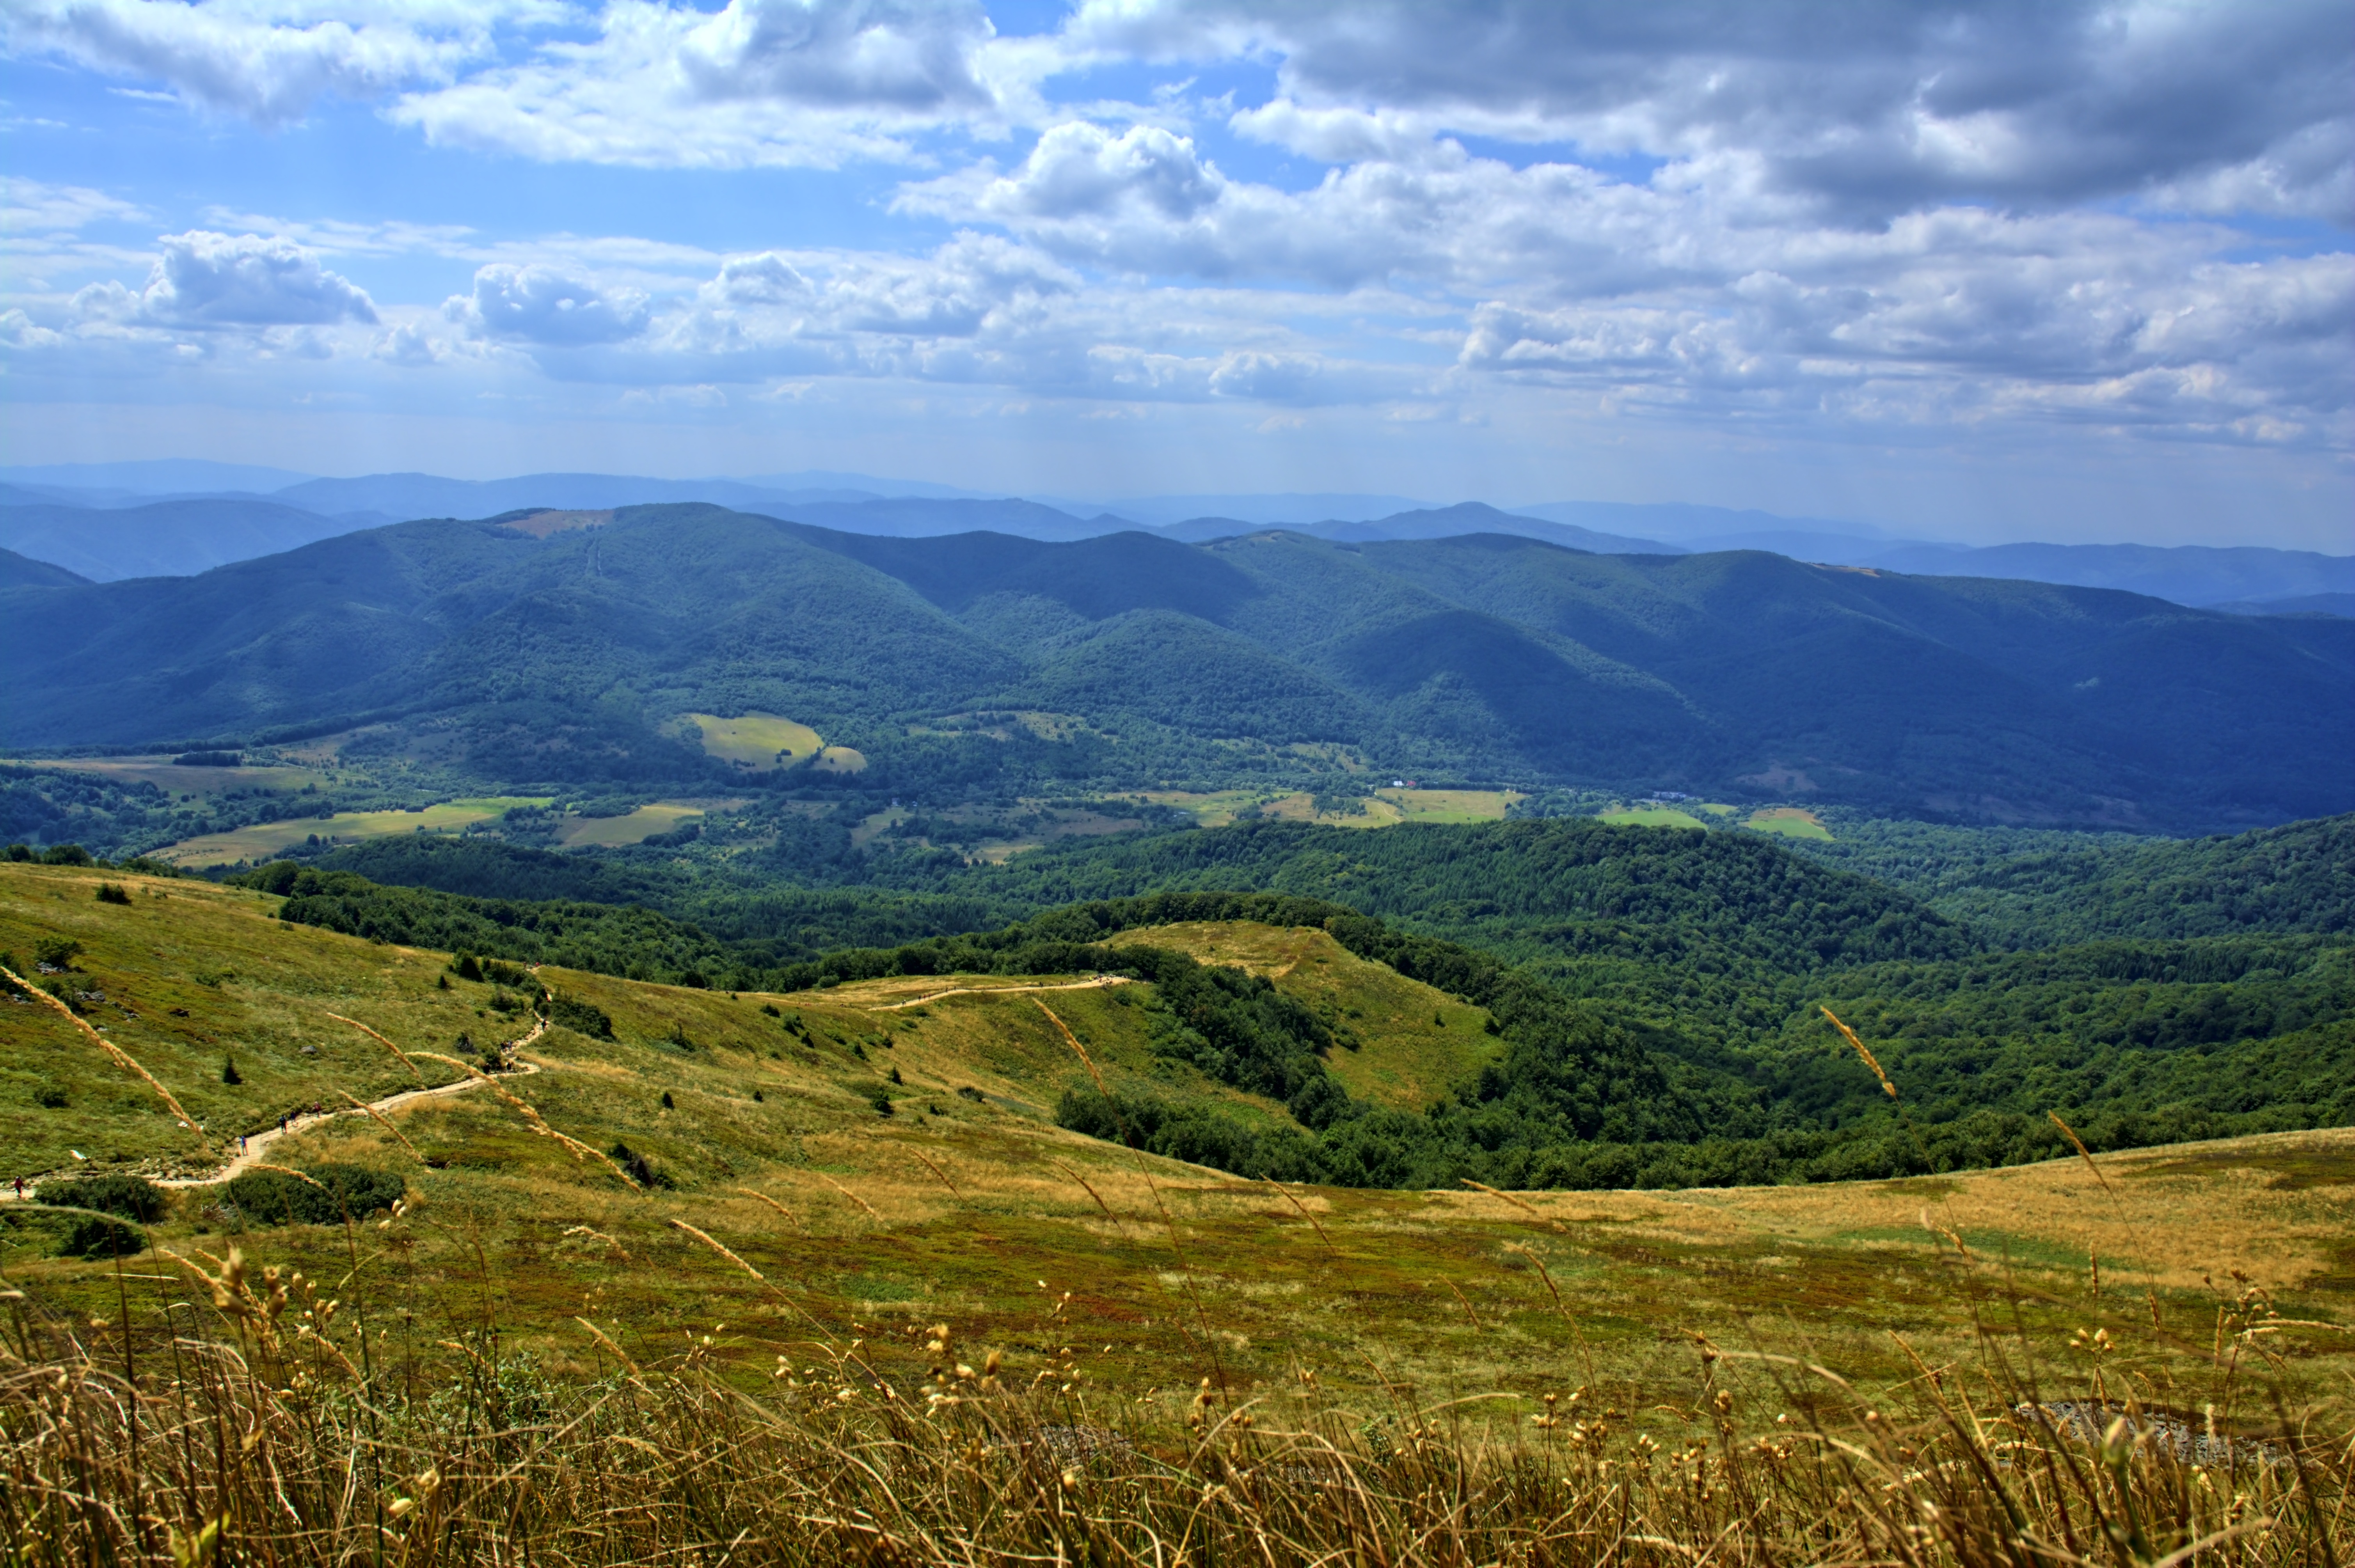
landscape, nature, grass, wilderness, mountain, cloud, sky, trail, field, meadow, hill, view, valley, mountain range, panorama, travel, green, pasture, holiday, blue, tourism, highland, ridge, plain, blue sky, top view, sunny, colors, holidays, mountains, grassland, poland, plateau, fell, habitat, loch, time of year, ecosystem, tops, the silence, peace of mind, rural area, landform, bieszczady, the horizon, beech berdo, tarnica, natural environment, geographical feature, mountainous landforms